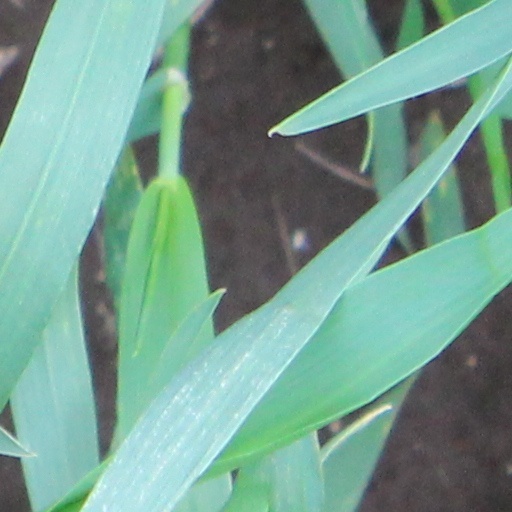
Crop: wheat